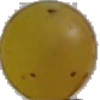
Label: Grape White 3